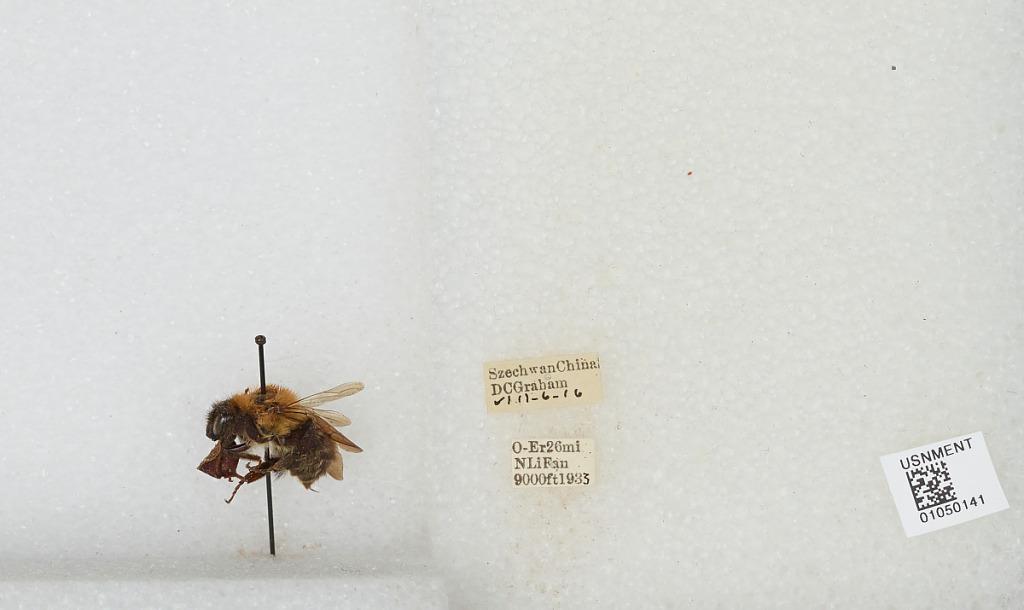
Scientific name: Bombus sp.
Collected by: D. Graham
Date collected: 1933-8-6
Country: China
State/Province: Sichuan
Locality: O-Er 26 mi N Li Fan